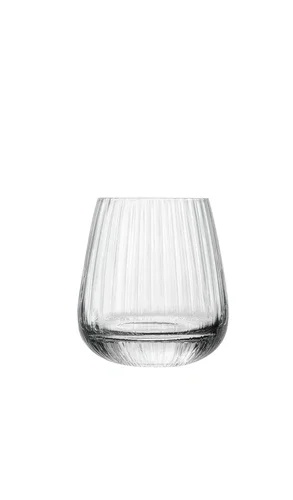
Luigi Bormioli A13252BYL02AA01 Cocktail Club DOF Glass 13.5 oz 3.7 in dia 4.0 in H
Cocktail Club DOF Glass, 13.5 oz., 3.7 in dia. x 4.0 in H, SON.hyxr lead-free crystal glass, Mixology by Luigi Bormioli
Brand: Luigi Bormioli
Category: Home & Garden > Kitchen & Dining > Tableware > Drinkware > Stemware > Cocktail Glasses